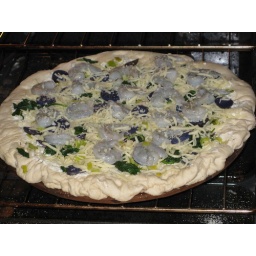
pizza in oven